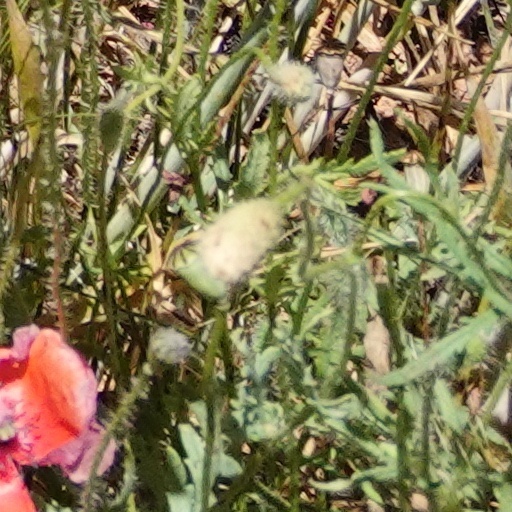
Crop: wheat